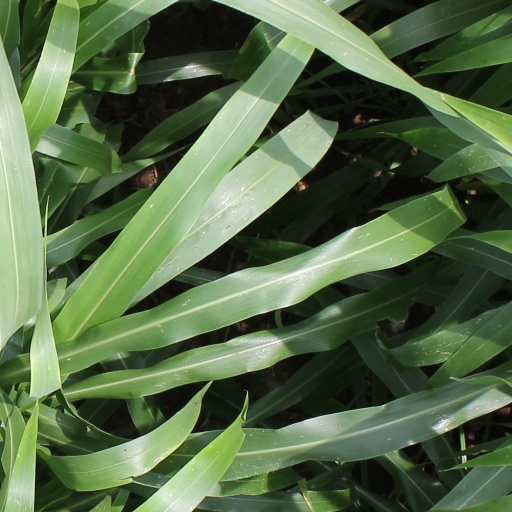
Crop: sorghum